National Finance Commission Award

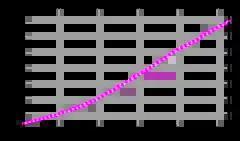
The exponential function graph showed that Pakistan's population grew at exponential rate after 1971.

After the separation of East-Pakistan as a direct resulting end of war with India in 1971, Prime Minister Zulfikar Ali Bhutto's government formed the commission under Chief Justice Hamoodur Rahman to investigate and study the loss of East Pakistan. While many factors had pointed out by the commission, generally marking the political, economical, ideological and geophysical reasons but the one emphasized the "Distribution of Resources" between each contingent. Controversially, the economic distribution of financials funds, grants, and resources were based on GNP performances and tax collection. The issue of population growth was never calculated and even raised by any civil servant or bureaucrat, since many had realized that if such factors determined, it would have resulted in greater share of East-Pakistan from the Federal Divisible Pool or in Federal Budget for East and West Pakistan.